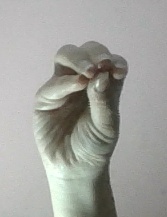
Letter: ha